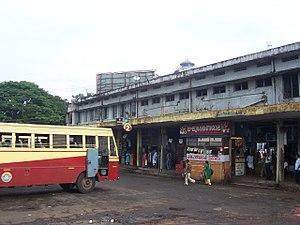
Terminal de bus de la KSRTC de Kottayam
La Kerala State Road Transport Corporation est un établissement de l'État du Kerala assurant l'exploitation de la majeure partie des transports en commun du Kerala.